National Lampoon's Bag Boy

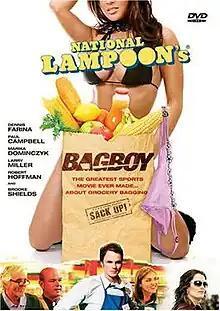
DVD Cover

National Lampoon's Bag Boy is a 2007 American comedy film directed by Mort Nathan, starring Dennis Farina, Paul Campbell and Marika Dominczyk.